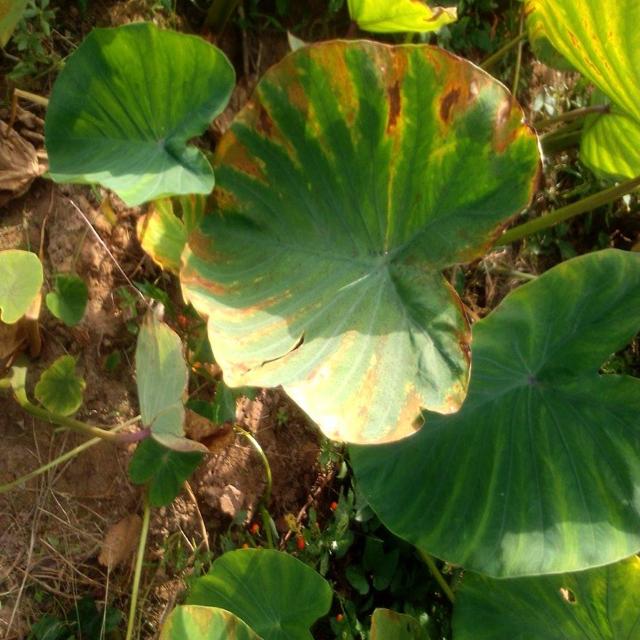
Label: Mid_Blight